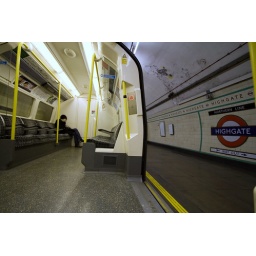
a lone female passenger sleeping on the train at highgate underground station in london